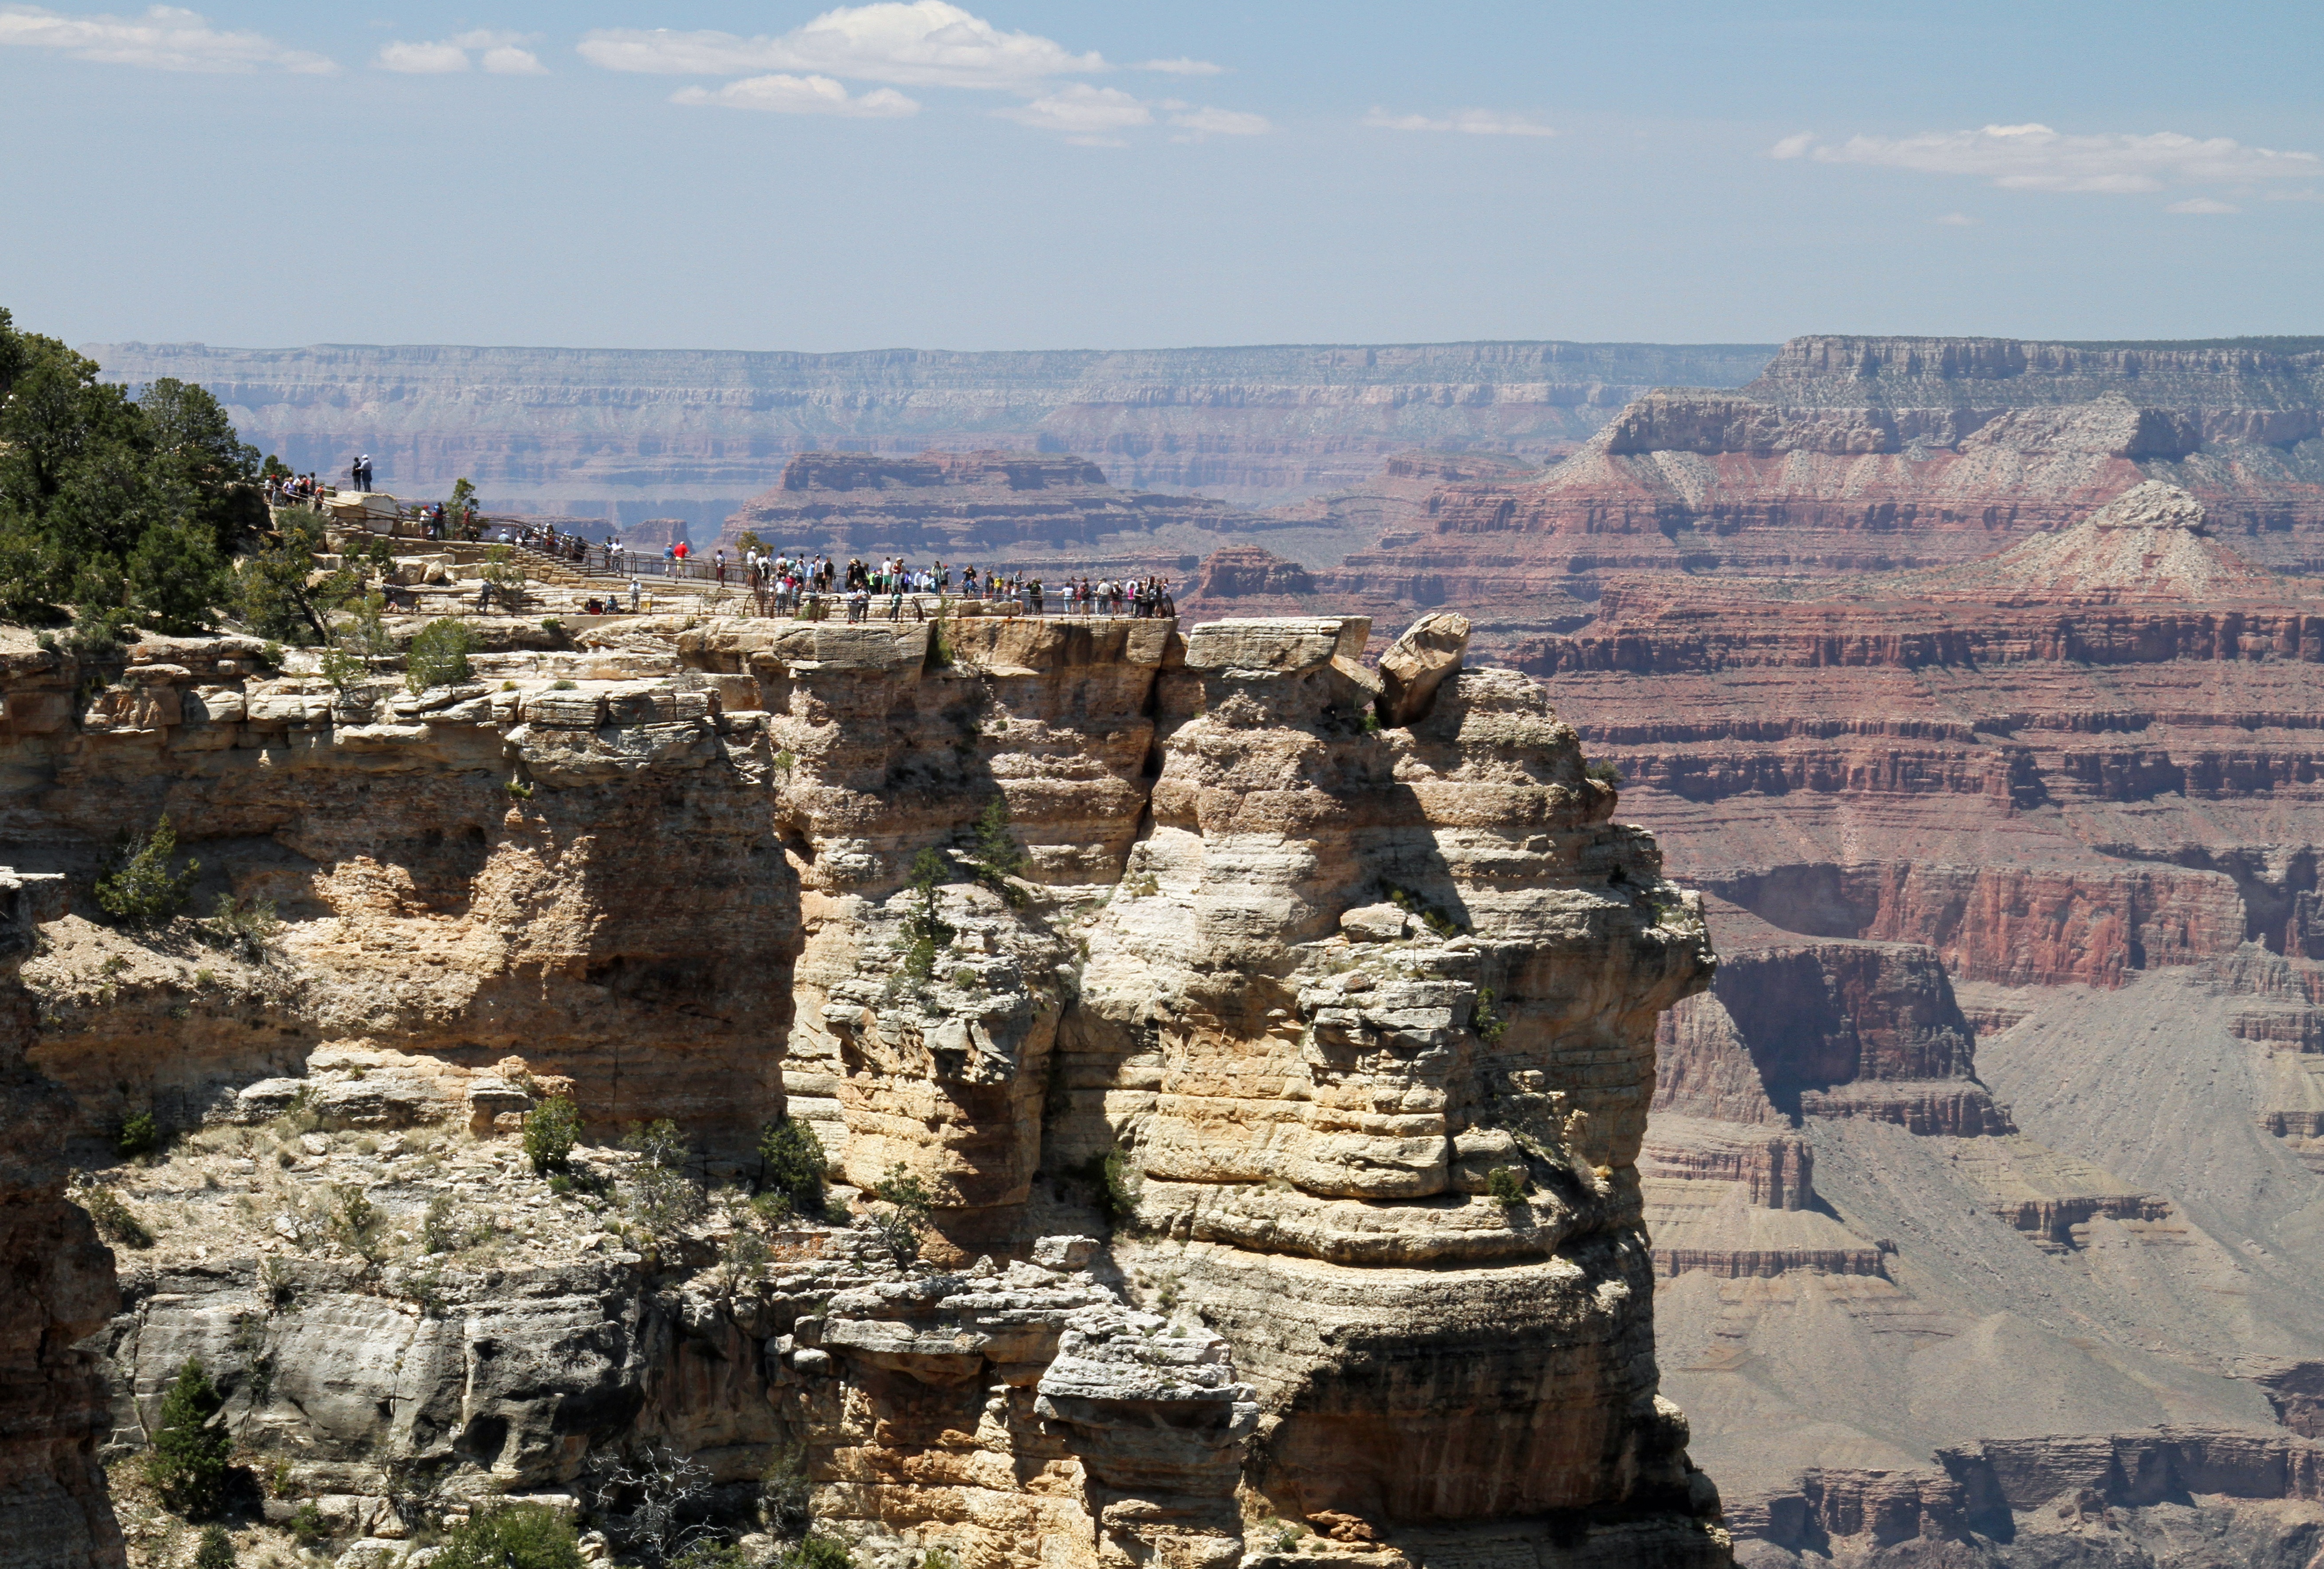
nature, rock, desert, river, formation, cliff, scenic, usa, america, landmark, canyon, grand canyon, tourism, terrain, national park, erosion, arizona, geology, colorado, badlands, geological, wadi, landform, historic site, ancient history